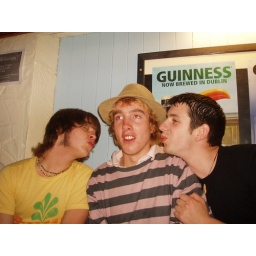
in the bar (tom likes the hat in the face)